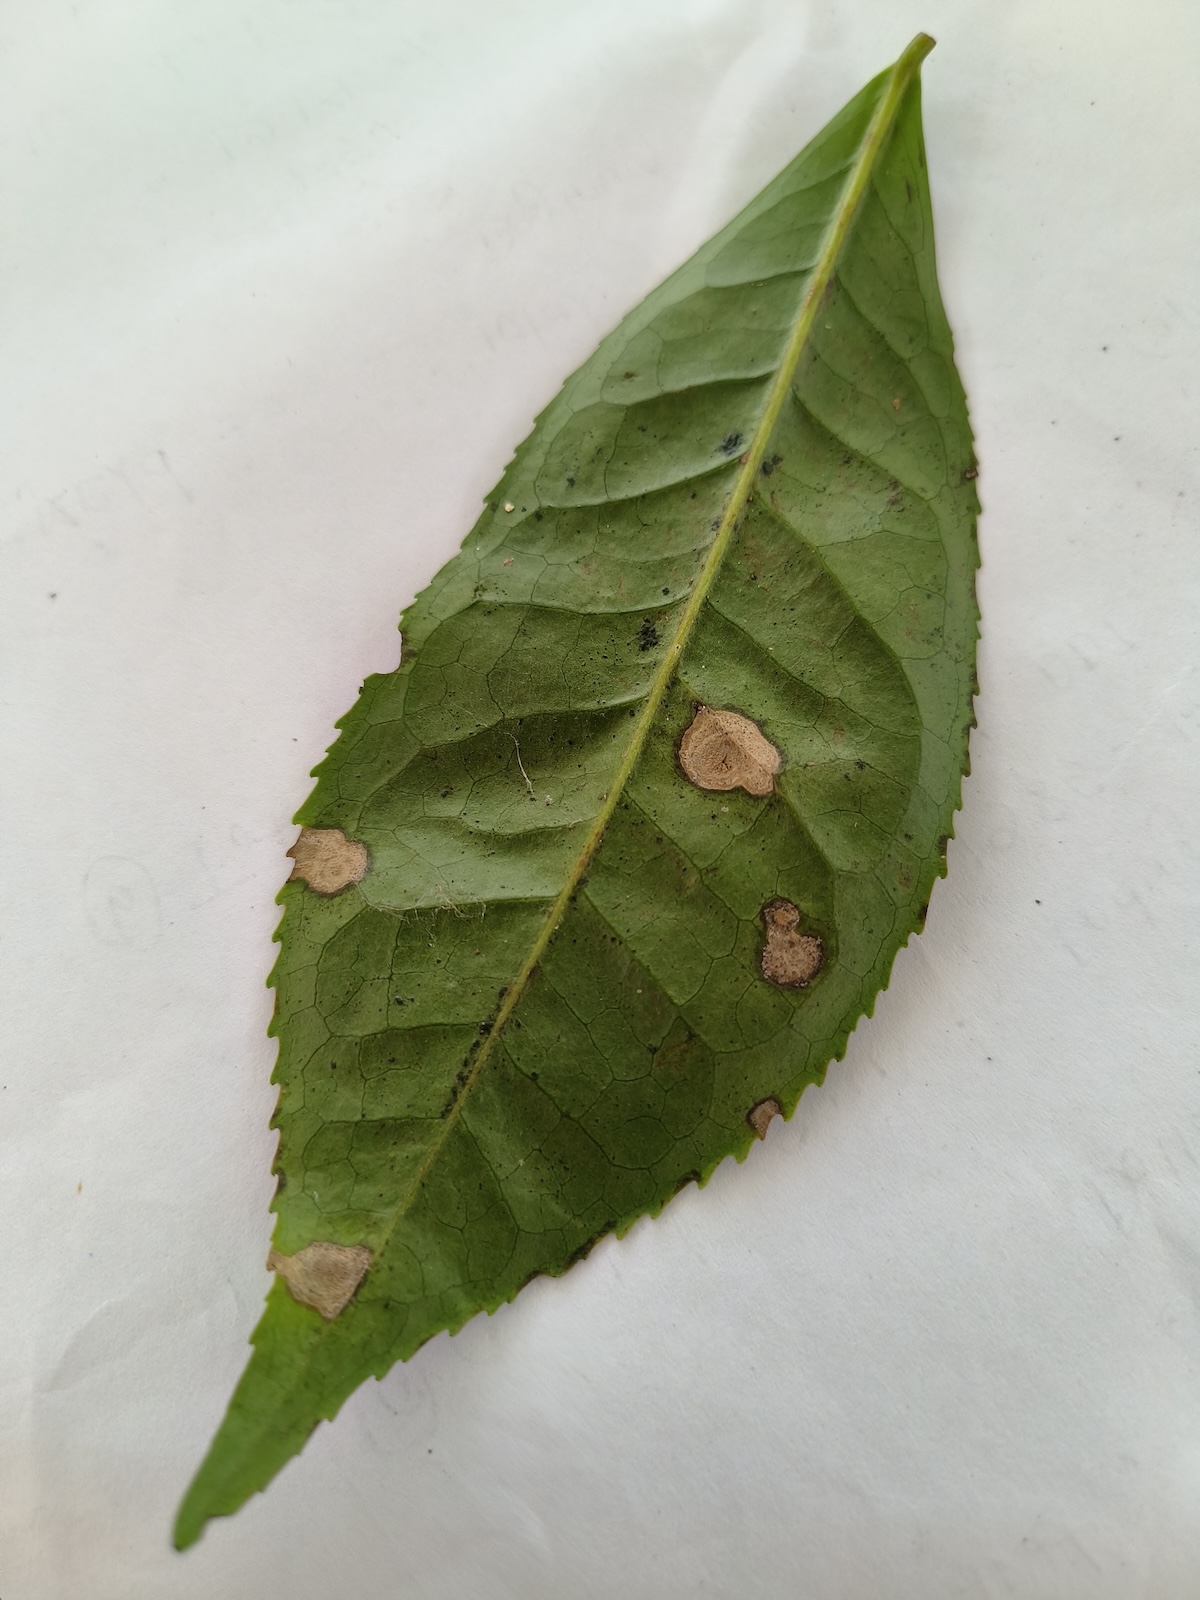
Label: Gray Blight